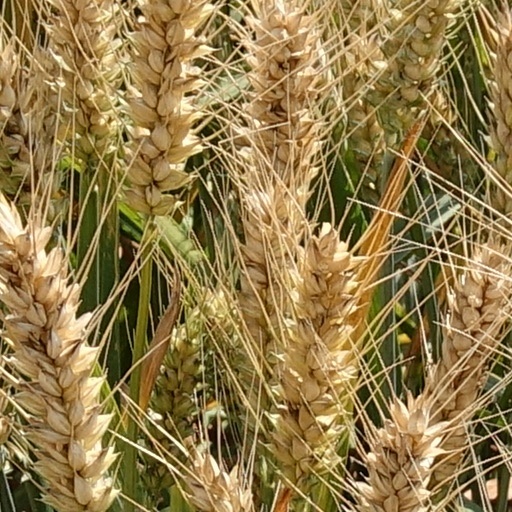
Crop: wheat